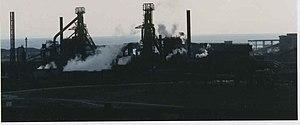
Port Talbot est une ville industrielle et un port du pays de Galles situés dans le county borough de Neath Port Talbot, à l'est de la baie de Swansea, à l'embouchure de la rivière Afan. 52 000 habitants y résident.